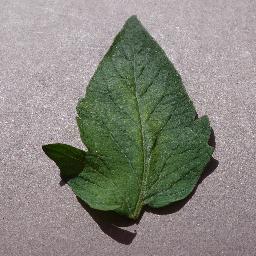
Label: Tomato___Spider_mites Two-spotted_spider_mite